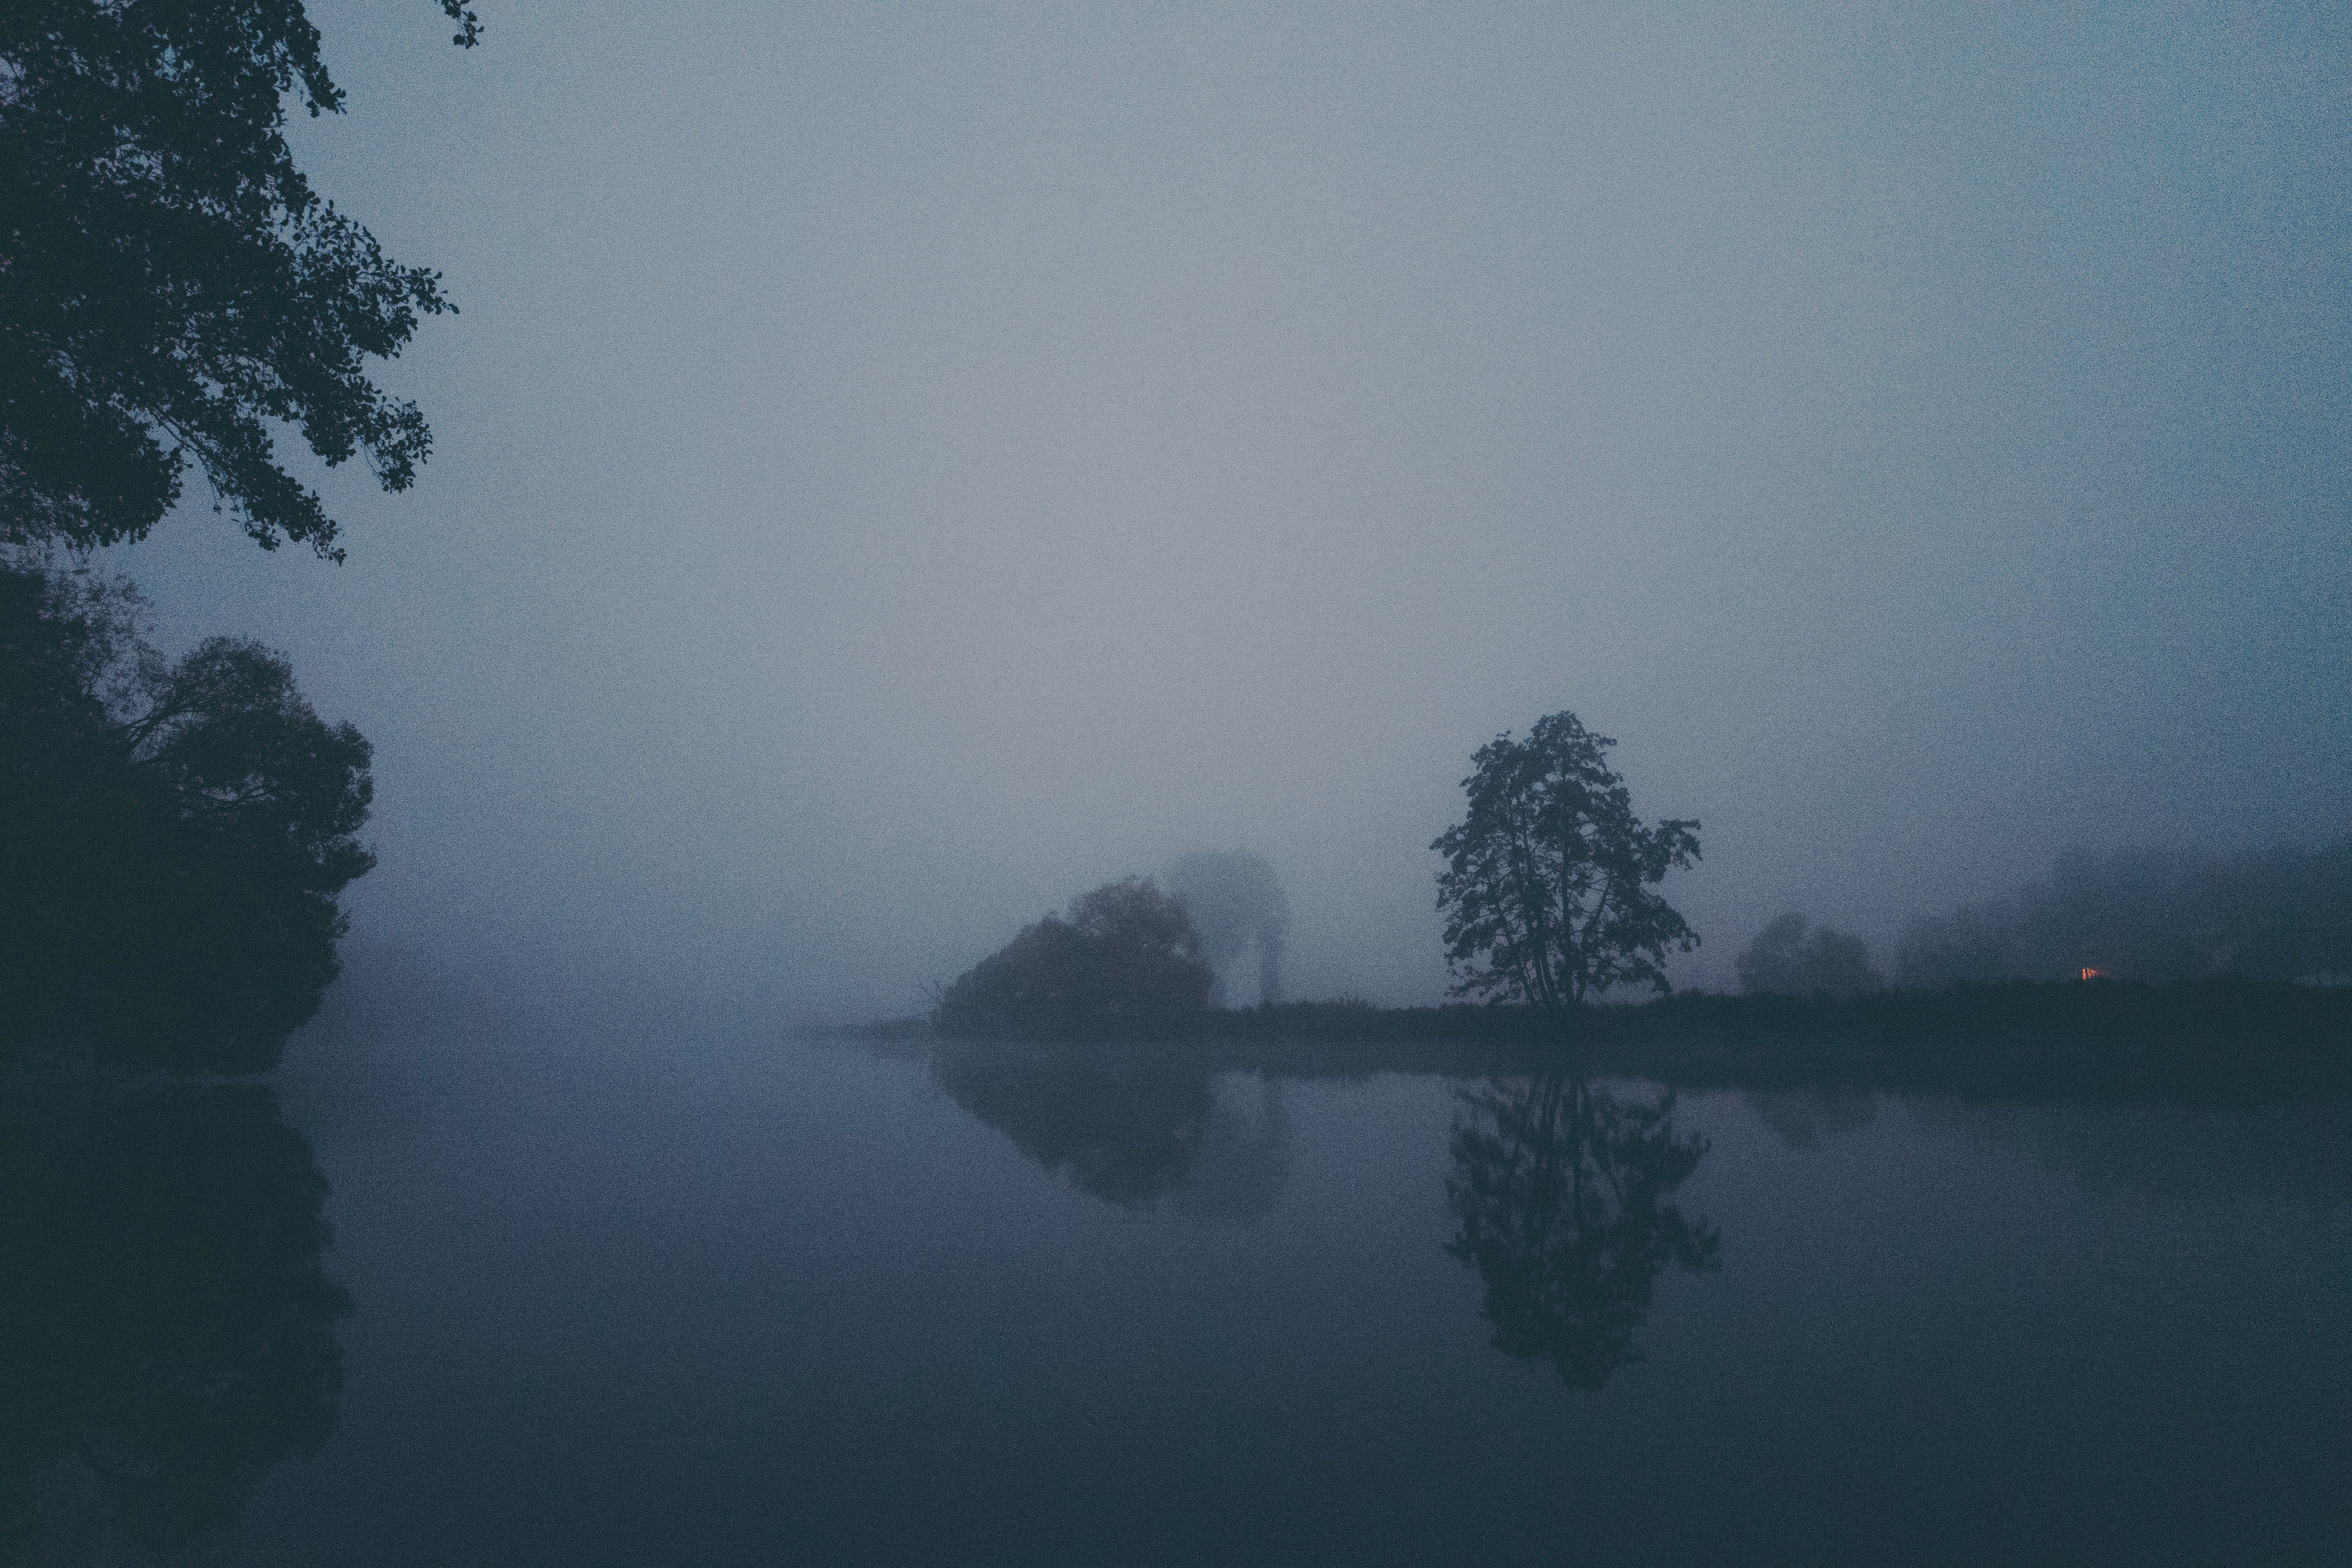
landscape, water, cloud, fog, sunrise, mist, morning, lake, dawn, atmosphere, river, dusk, europe, reflection, weather, haze, blue, germany, deutschland, wasser, landschaft, bayern, bavaria, fluss, regen, blau, oberpfalz, regenstauf, beautyful, atmospheric phenomenon